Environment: lab
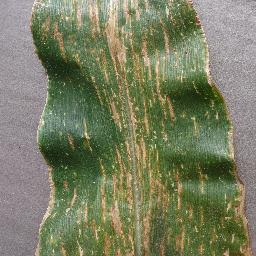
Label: gray_leaf_spot